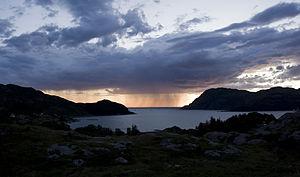
Vågsfjorden (Nordfjord)
Vågsfjorden set fra Husevåg på Husevågøy.
Vågsfjorden er en sidefjord til Nordfjord i Vågsøy kommune i Vestland fylke i Norge. Den ligger mellem Husevågøy i syd og Vågsøya i nord. På sydsiden af Vågsøya ligger Fåfjorden. Vågsfjorden er en kilometer bred og er det nordligste indløb til Nordfjord. Fjorden strækker sig 8,5 kilometer fra vest til øst. Det vestlige indløb til fjorden ligger mellem Hovden på Husvågøya og Vombaneset. Lige indenfor Vombaneset ligger landsbyen Vågsvåg og lidt længere mod øst landsbyen Holvik. Byen Måløy ligger på sydøstsiden af Vågsøya og sydlige dele af byen ligger også ved fjorden. Herfra går Ulvesundet nordover til Sildegapet på sydsiden af Stadlandet. På nordsiden af Husvågøya ligger bygden Husevåg. Syhdøst for Måløy ligger Skavøypollen og landsbyen Tennebø. Fjorden ender på nordsiden af Gangsøya.